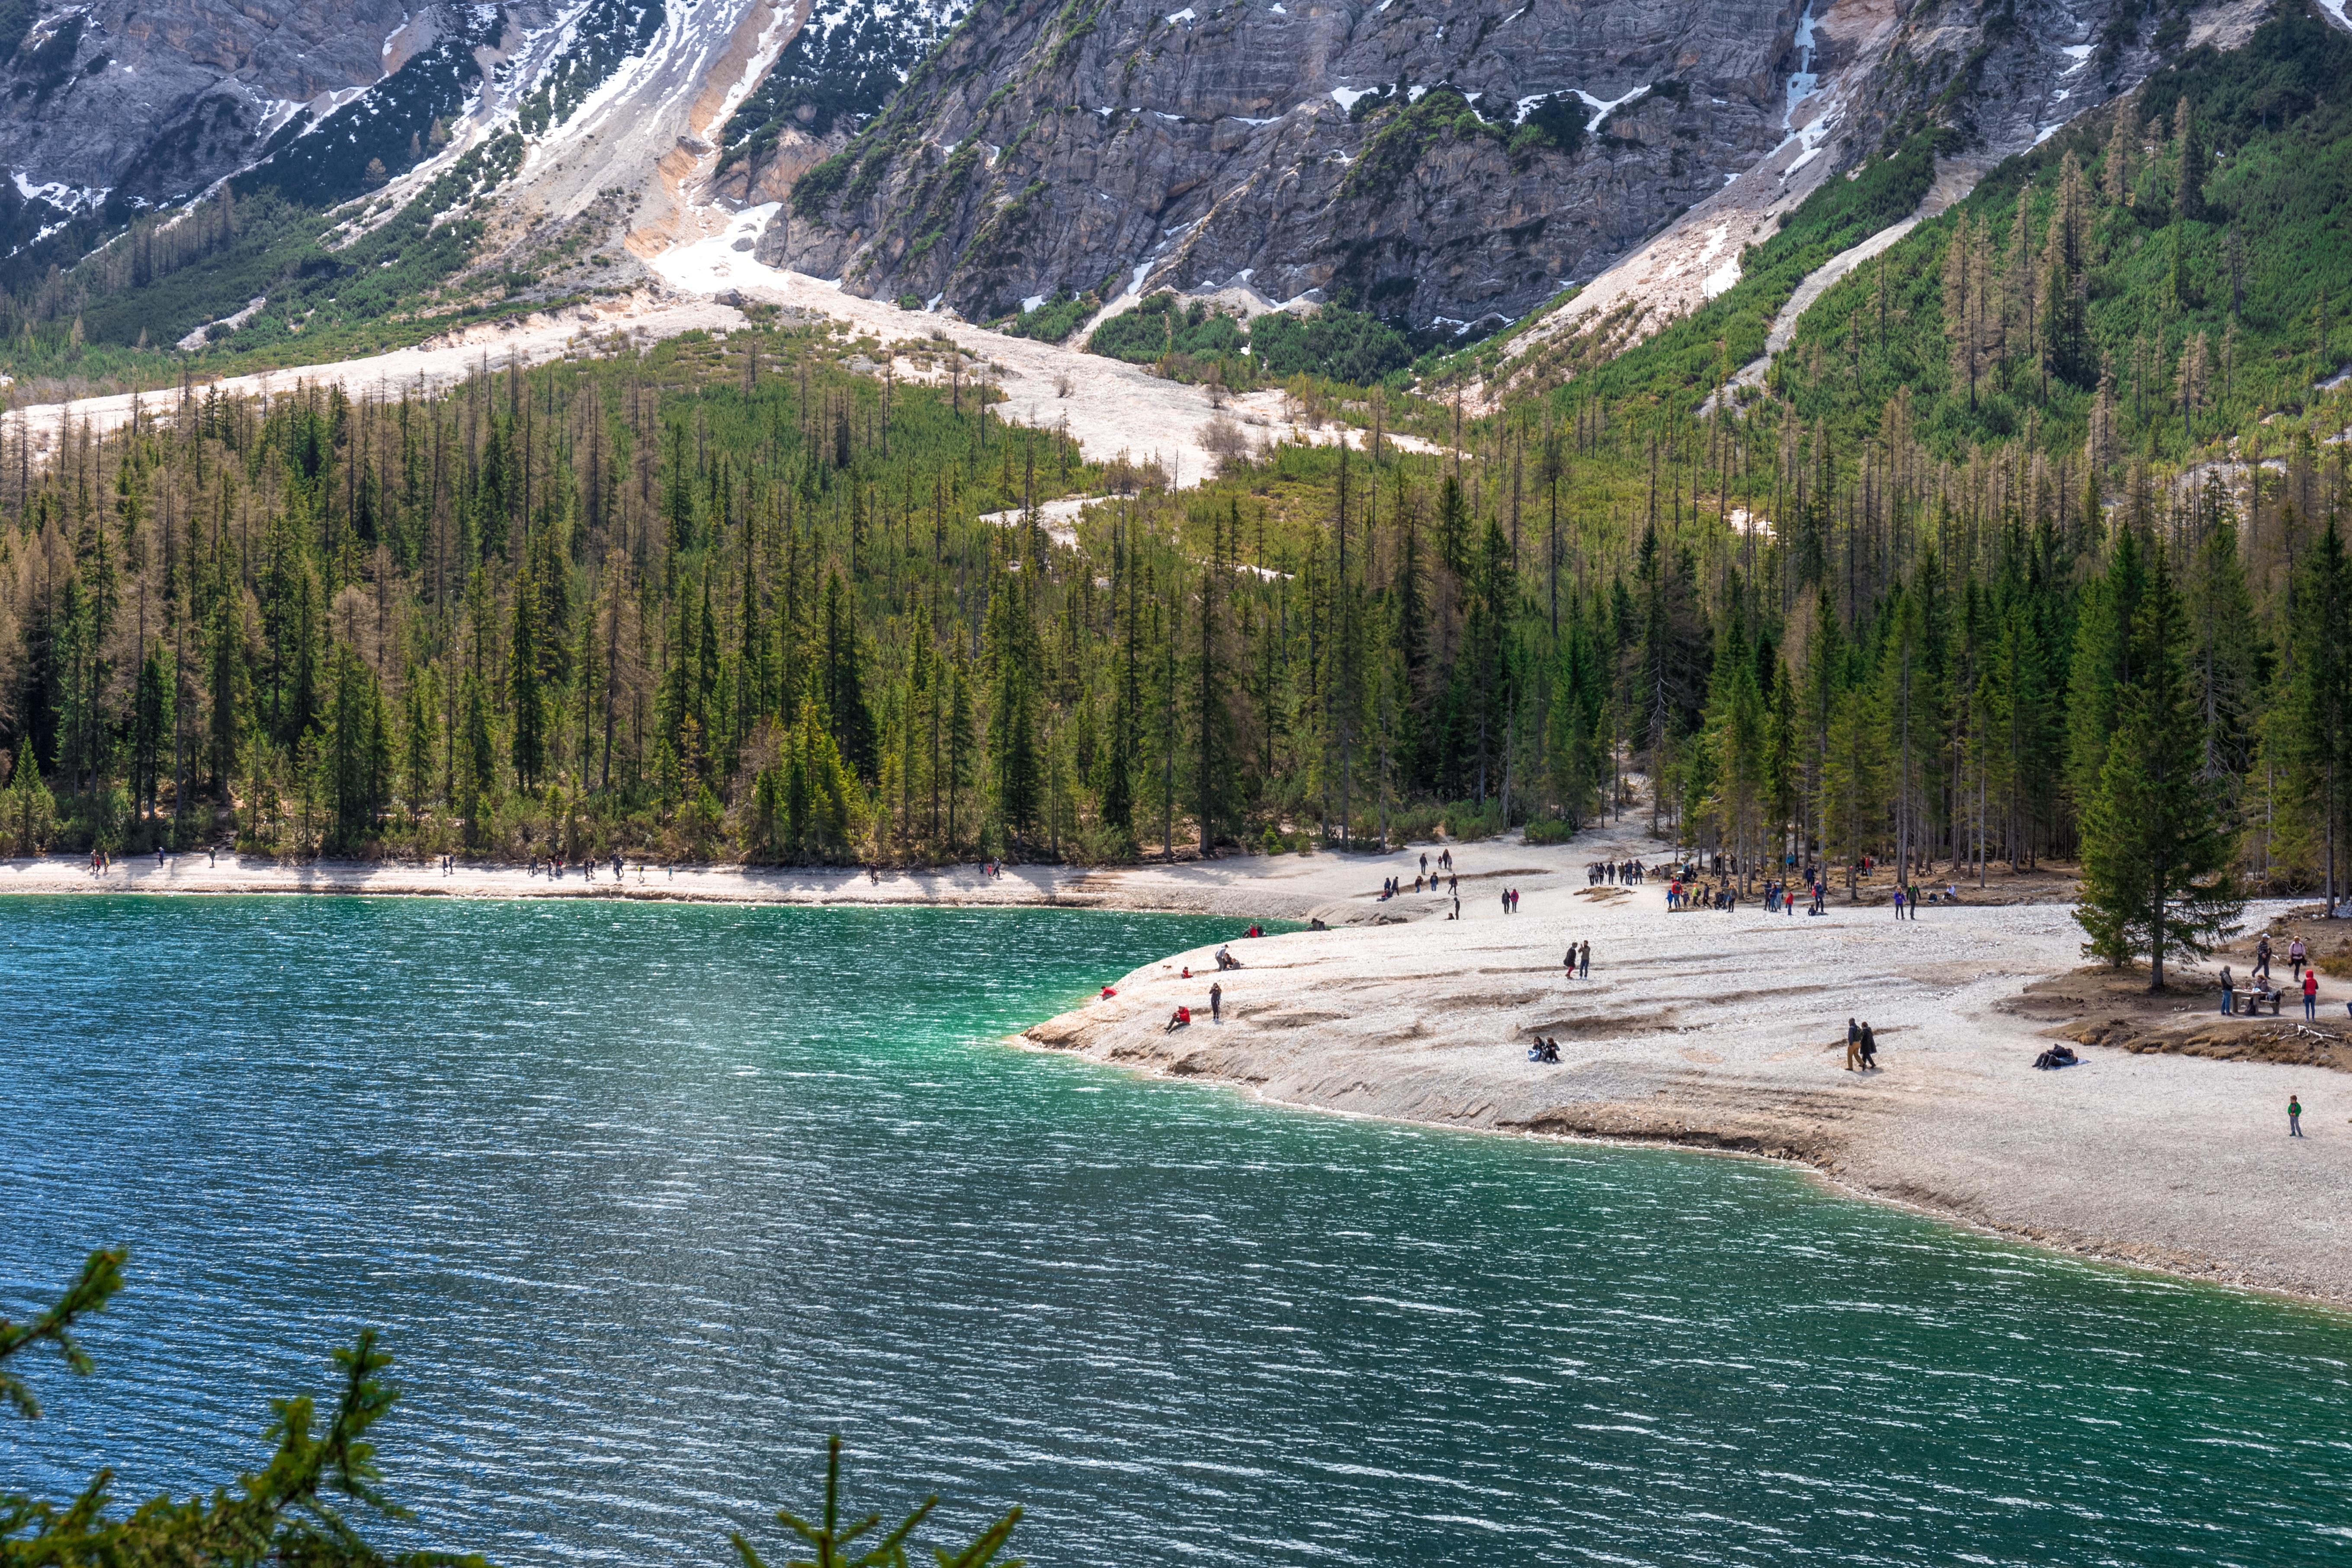
mountain, lake, mountain range, fjord, reservoir, body of water